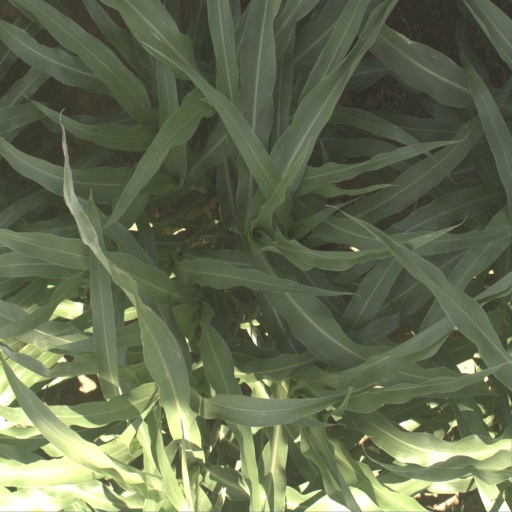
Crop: sorghum